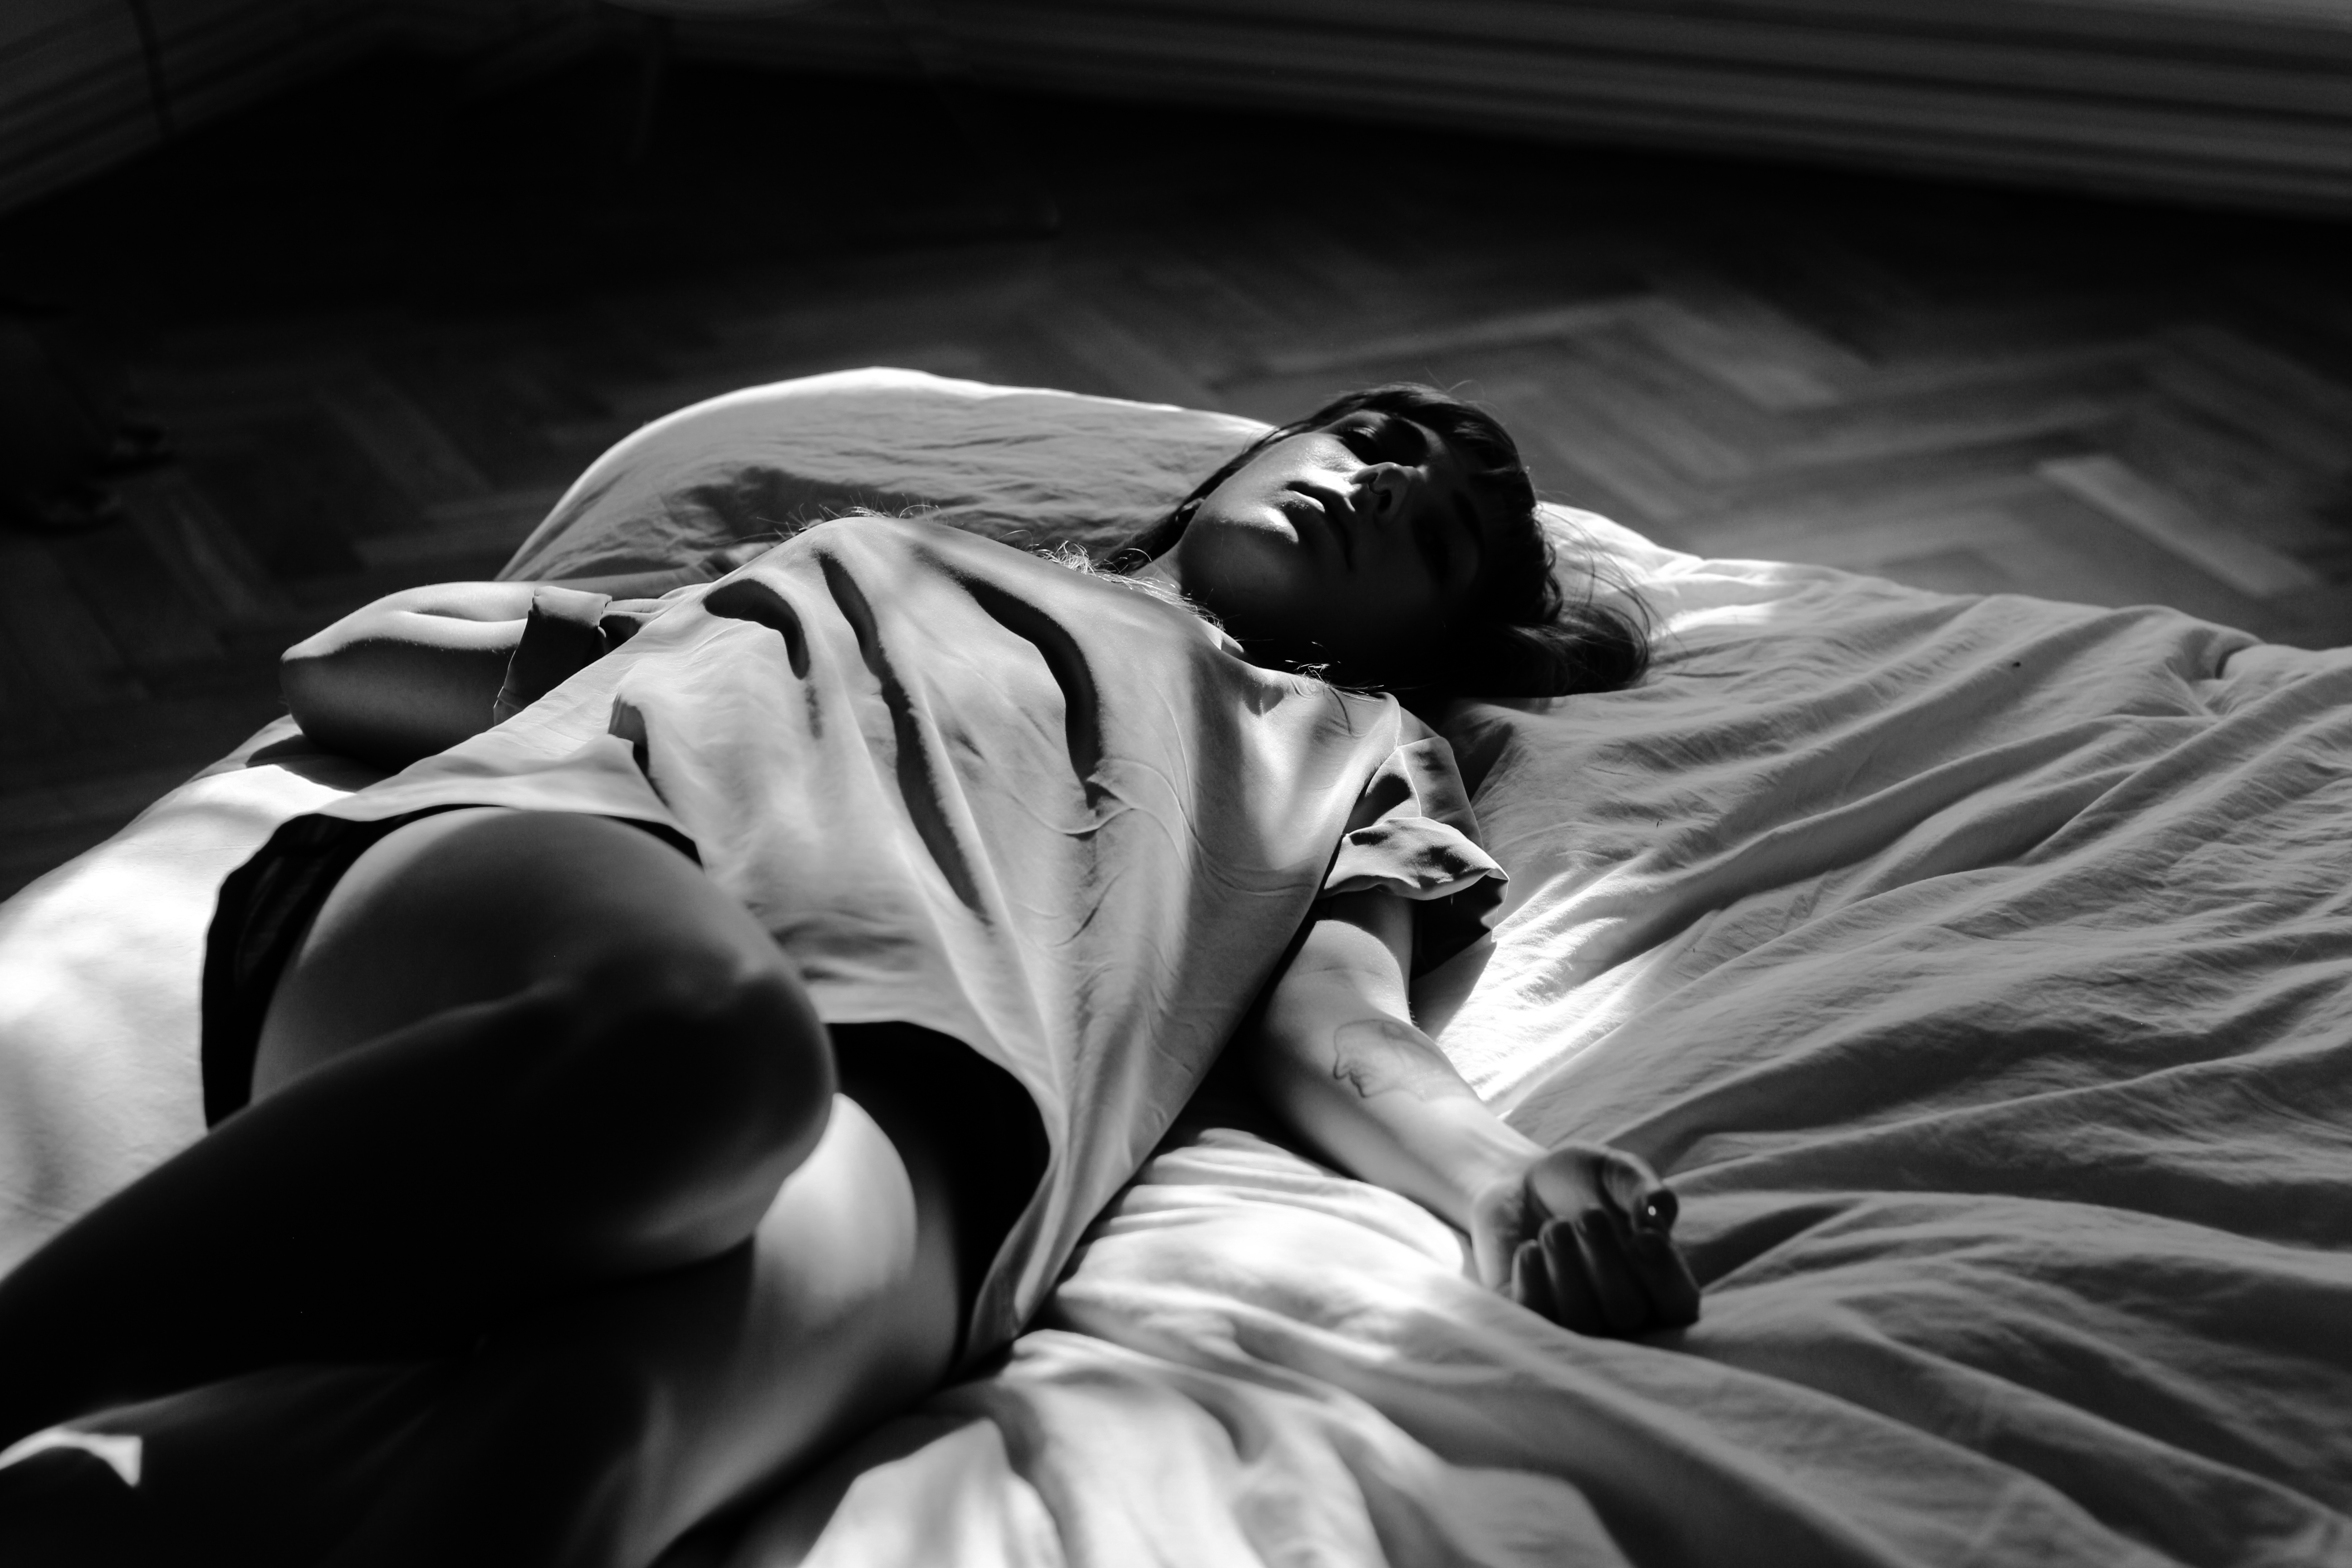
person, black and white, woman, white, photography, sleeping, romance, darkness, black, monochrome, bed, emotion, interaction, monochrome photography, film noir